...e vennero in quattro per uccidere Sartana!

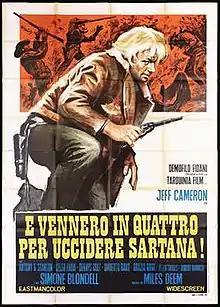

...e vennero in quattro per uccidere Sartana! (...and four of them came to kill Sartana!) is an Italian 1969 Spaghetti Western film directed by Demofilo Fidani.